Horrocks (crater)

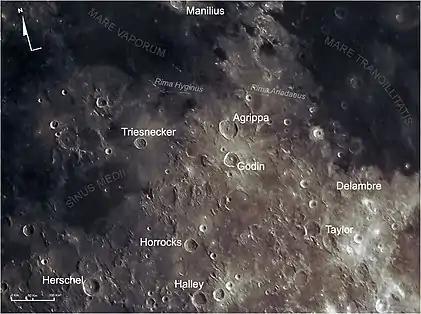
Horrocks crater and closer craters with mineral postprocessing

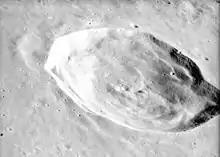
Oblique view from Apollo 16

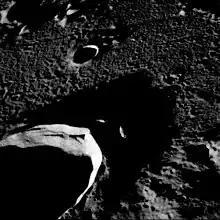
Horrocks at the terminator from Apollo 11

Horrocks is a lunar impact crater located entirely within the eroded northeast rim of the much larger walled plain Hipparchus. Its diameter is . It was named after the 17th-century English astronomer Jeremiah Horrocks. To the south of Horrocks are the craters Halley and Hind, Rhaeticus is to the north, and Pickering to the northeast. Gyldén and Saunder lie to the west and east, respectively.